Languages of Tanzania

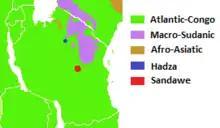
Language families of Tanzania

Tanzania is a multilingual country. There are many languages spoken in the country, none of which is spoken natively by a majority or a large plurality of the population. Swahili and English, the latter being inherited from colonial rule ("see Tanganyika Territory"), are widely spoken as lingua francas. They serve as working languages in the country, with Swahili being the official national language. There are more speakers of Swahili than English in Tanzania.